List of lantern slide collections

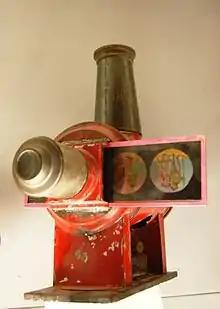
A magic lantern with printed slide inserted (upright, so if the lantern was lit it would project an inverted picture)

This list of lantern slide collections provides an overview of collections held in institutions internationally. The magic lantern was a very popular medium, particularly so from the 18th to the early 20th Century. There are many collections which remain uncatalogued. As a result, this list is likely to continue to expand as more information is made available.